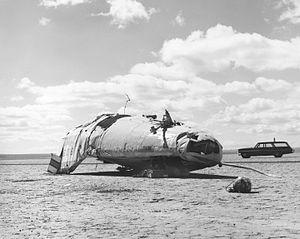
Le Northrop M2-F2 était l'un des cinq concepts américains d'avions lourds à corps portant conçus au centre de recherches en vol de la NASA à Edwards, de juillet 1966 à mai 1967, afin d'étudier et valider une technique permettant de ramener en sécurité un véhicule à faible finesse conçu pour effectuer une rentrée atmosphérique depuis l'espace.